Enn Nõu

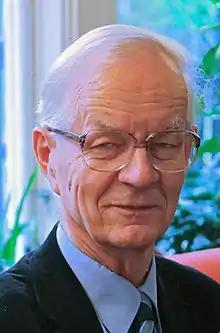
Enn Nõu in 2011

Nõu was born the son of the Estonian agricultural scientist Joosep Nõu (1906–1999). In 1944 the family fled the approaching Red Army to Sweden. From 1953 to 1961 Nõu studied medicine at the University of Uppsala. He then worked as a lung specialist. From 1979 Nõu was a lecturer at the Medical Faculty of Uppsala University. In 1957 he married the Estonian exile writer Helga Nõu (née Raukas, born 1934).